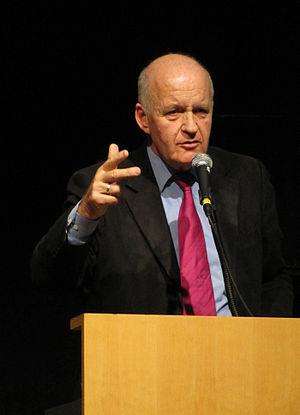
Götz Wolfgang Werner est le fondateur de l'entreprise allemande dm-drogerie markt. Il en fut le directeur durant 35 ans. Il est toujours membre du conseil de surveillance. Depuis octobre 2003, Götz W. Werner dirige l'Interfakultative Institut für Entrepreneurship de l'Institut de technologie de Karlsruhe. Il a également créé le programme « Initiative Unternimm die Zukunft », est le président du EHI Retail Institute e.V. et fait partie du conseil de surveillance de la banque GLS Gemeinschaftsbank.